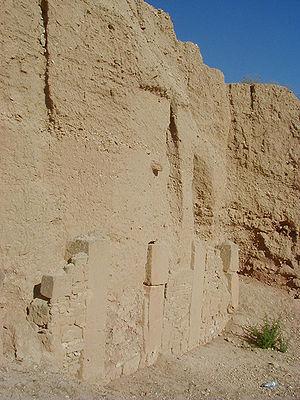
La troisième guerre punique est la dernière phase d'un conflit connu sous le nom de guerres puniques et qui oppose pendant plus d'un siècle Rome et Carthage.
Le site archéologique de Carthage est un site dispersé dans la ville actuelle de Carthage et classé au patrimoine mondial de l'Unesco depuis 1979.
Byrsa est une colline qui abrite de nos jours le site du musée national de Carthage et de la cathédrale Saint-Louis et appartient au site archéologique de Carthage en Tunisie.